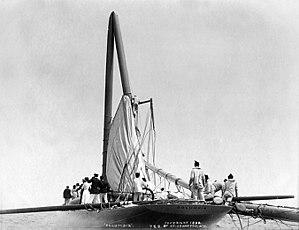
Columbia est un yacht de compétition américain de 40 m, conçu pour la Coupe de l'America. Il est le premier voilier à remporter deux victoires consécutives en 1899 et 1901 de cette plus prestigieuse et ancienne régate américaine internationale de l'histoire de la navigation.
Nathanael Herreshoff est un architecte naval américain des États-Unis né le 18 mars 1848 à Bristol et décédé en 1938. Il révolutionna la conception des yachts et conçu et produisit une succession de voiliers invaincus à la Coupe de l'America entre 1893 et 1920.